Bangladesh National Museum

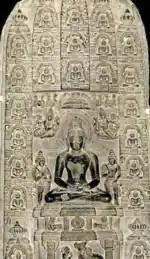
The idol of Rishabhdeva in seated posture in display.

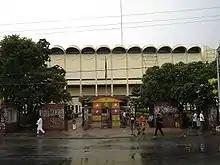
Bangladesh National Museum designed by Syed Mainul Hossain

Bangladesh National Museum was originally established on 20 March 1913, albeit under another name (Dacca Museum), and formally inaugurated on 7 August 1913 by The Lord Carmichael, the governor of Bengal. In July 1915 it was handed over to the Naib Nazim of Dhaka. Bangladesh National Museum was formed through the incorporation of Dhaka museum and it was made the national museum of Bangladesh on 17 November 1983. It is located at Shahbag, Dhaka. It has several publications from 1978, first was "Islamic Art in Bangladesh, Catalogue".